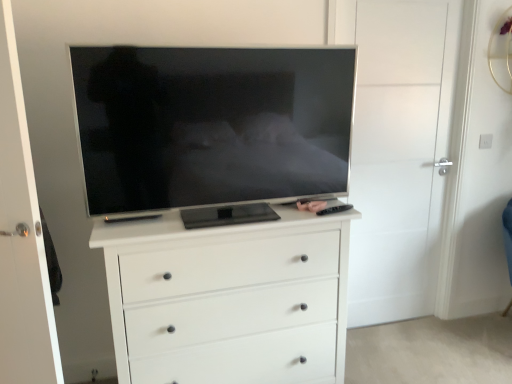
Question: Point to the vacant area to the left of black plastic remote at right in the image.
Answer: [(0.580, 0.557)]